2018 CONCACAF Women's Championship

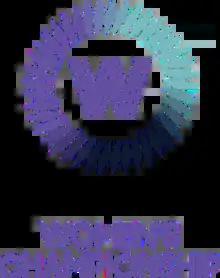

The 2018 CONCACAF Women's Championship was the 10th edition of the CONCACAF Women's Championship (also known as the CONCACAF Women's Gold Cup or the CONCACAF Women's World Cup Qualifying Tournament), the quadrennial international soccer championship organized by CONCACAF for the women's national teams of the North, Central American and Caribbean region. Eight teams played in the tournament, which took place from October 4 to 17, 2018 in the United States.